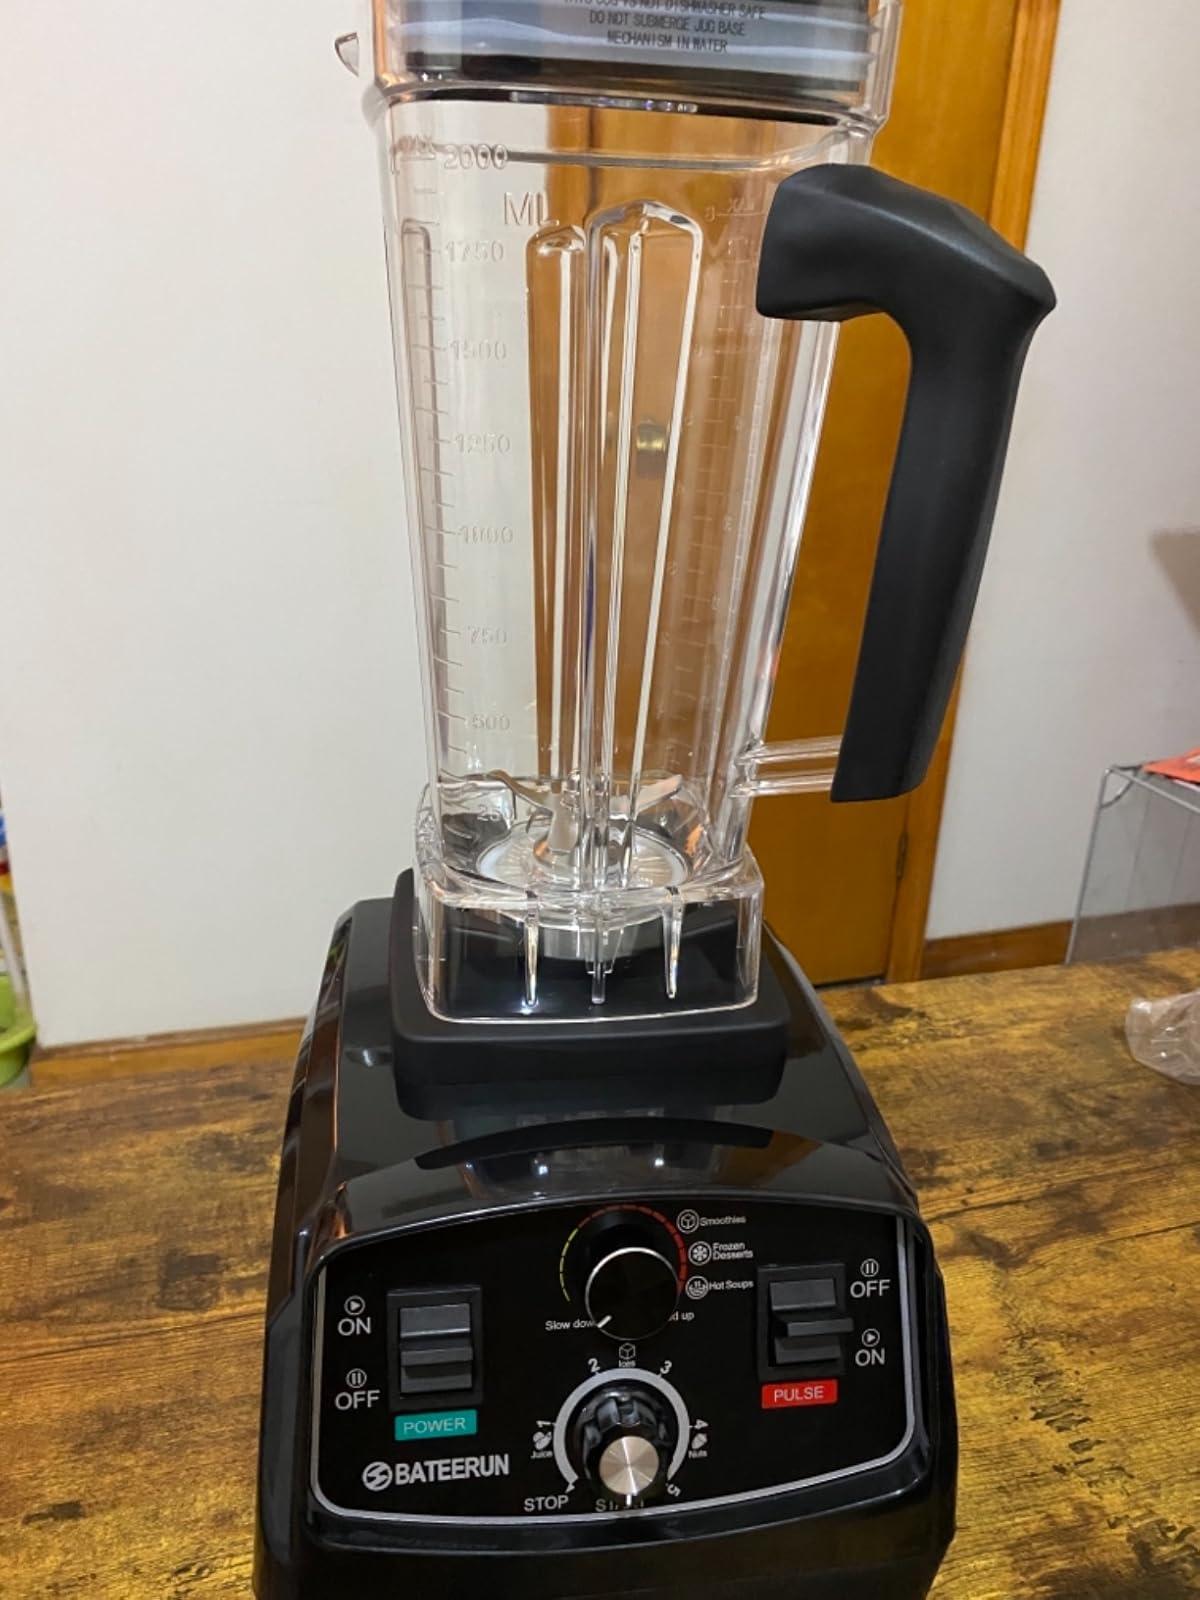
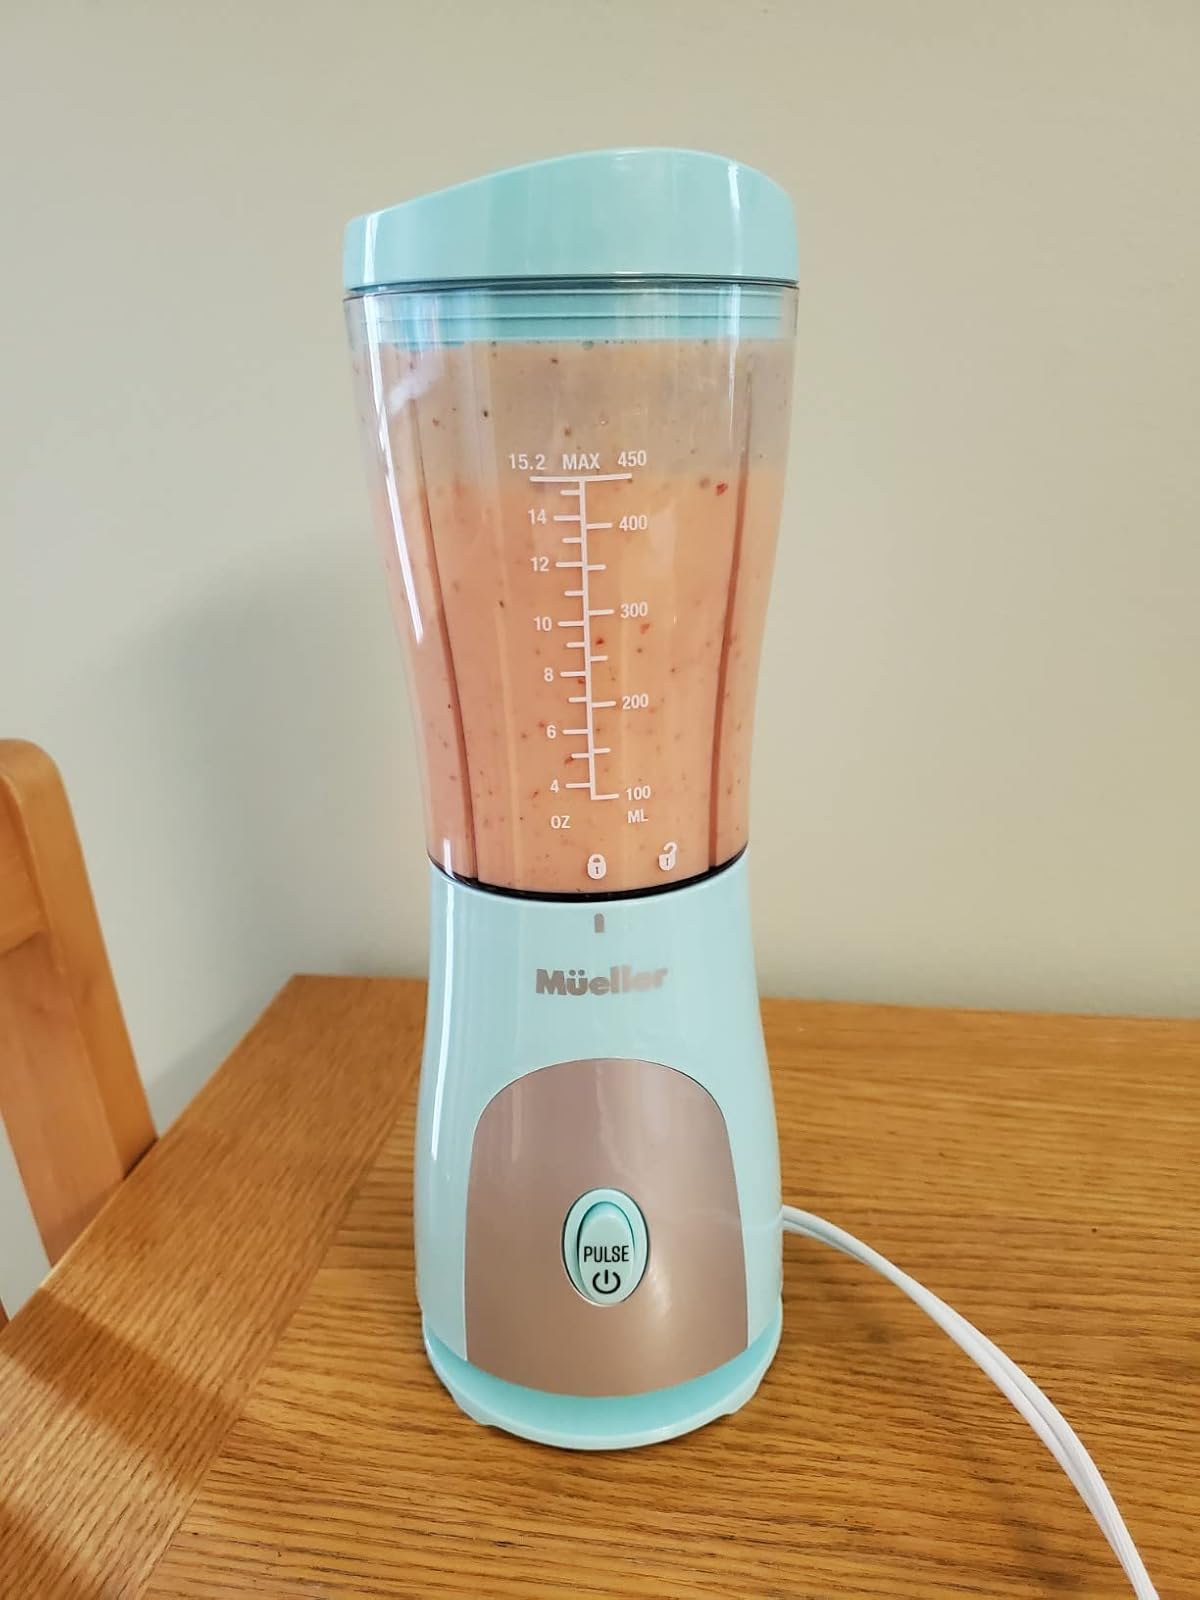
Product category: items_blender
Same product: no